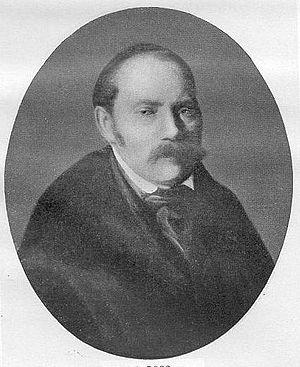
Ludwig Ross était un archéologue allemand.